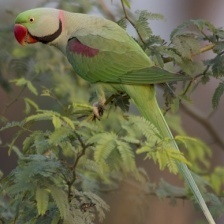
Species: ALEXANDRINE PARAKEET
Scientific name: PSITTACULA EUPATRIA